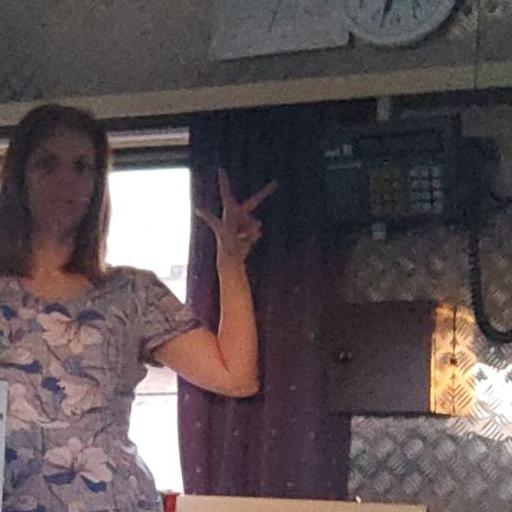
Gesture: three2